Eastern Orthodox theology

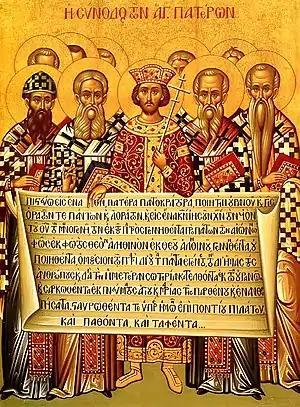
Icon depicting Constantine the Great, accompanied by the bishops of the First Council of Nicaea (325), holding the Niceno-Constantinopolitan Creed of 381. First line of main text in Greek: . Translation: "I believe in one God, the Father the Almighty, Maker of heaven and earth."

The Eastern Orthodox Church considers itself to be the one, holy, catholic and apostolic church established by Jesus Christ and his Apostles. The Eastern Orthodox Church asserts to have been very careful in preserving these traditions. Eastern Orthodox Christians regard the Christian Bible as a collection of inspired texts that sprang out of this tradition, not the other way around; and the choices made in the compilation of the New Testament as having come from comparison with already firmly established faith. The Bible has come to be a very important part of tradition, but not the only part.